GameFace

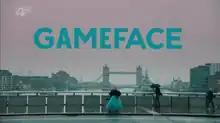
Title card for episode 1

GameFace is a British sitcom created by, written by and starring Roisin Conaty. The pilot aired on Channel 4 on 23 April 2014. The first series began on E4 on 12 October 2017 and ended with the second series on Channel 4 on 14 August 2019. The show followed Marcella's (Conaty) life as she takes life coaching and attempts to find acting work.